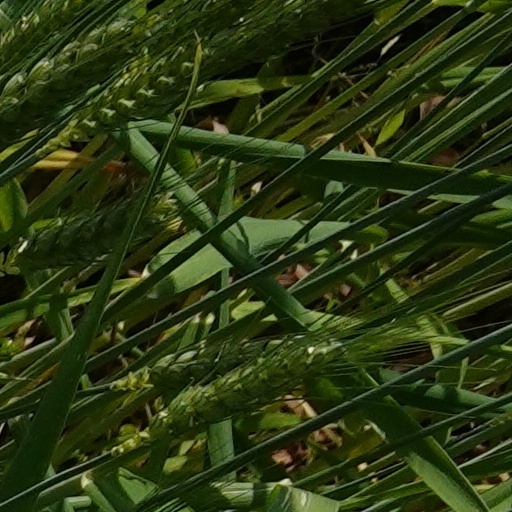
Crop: wheat